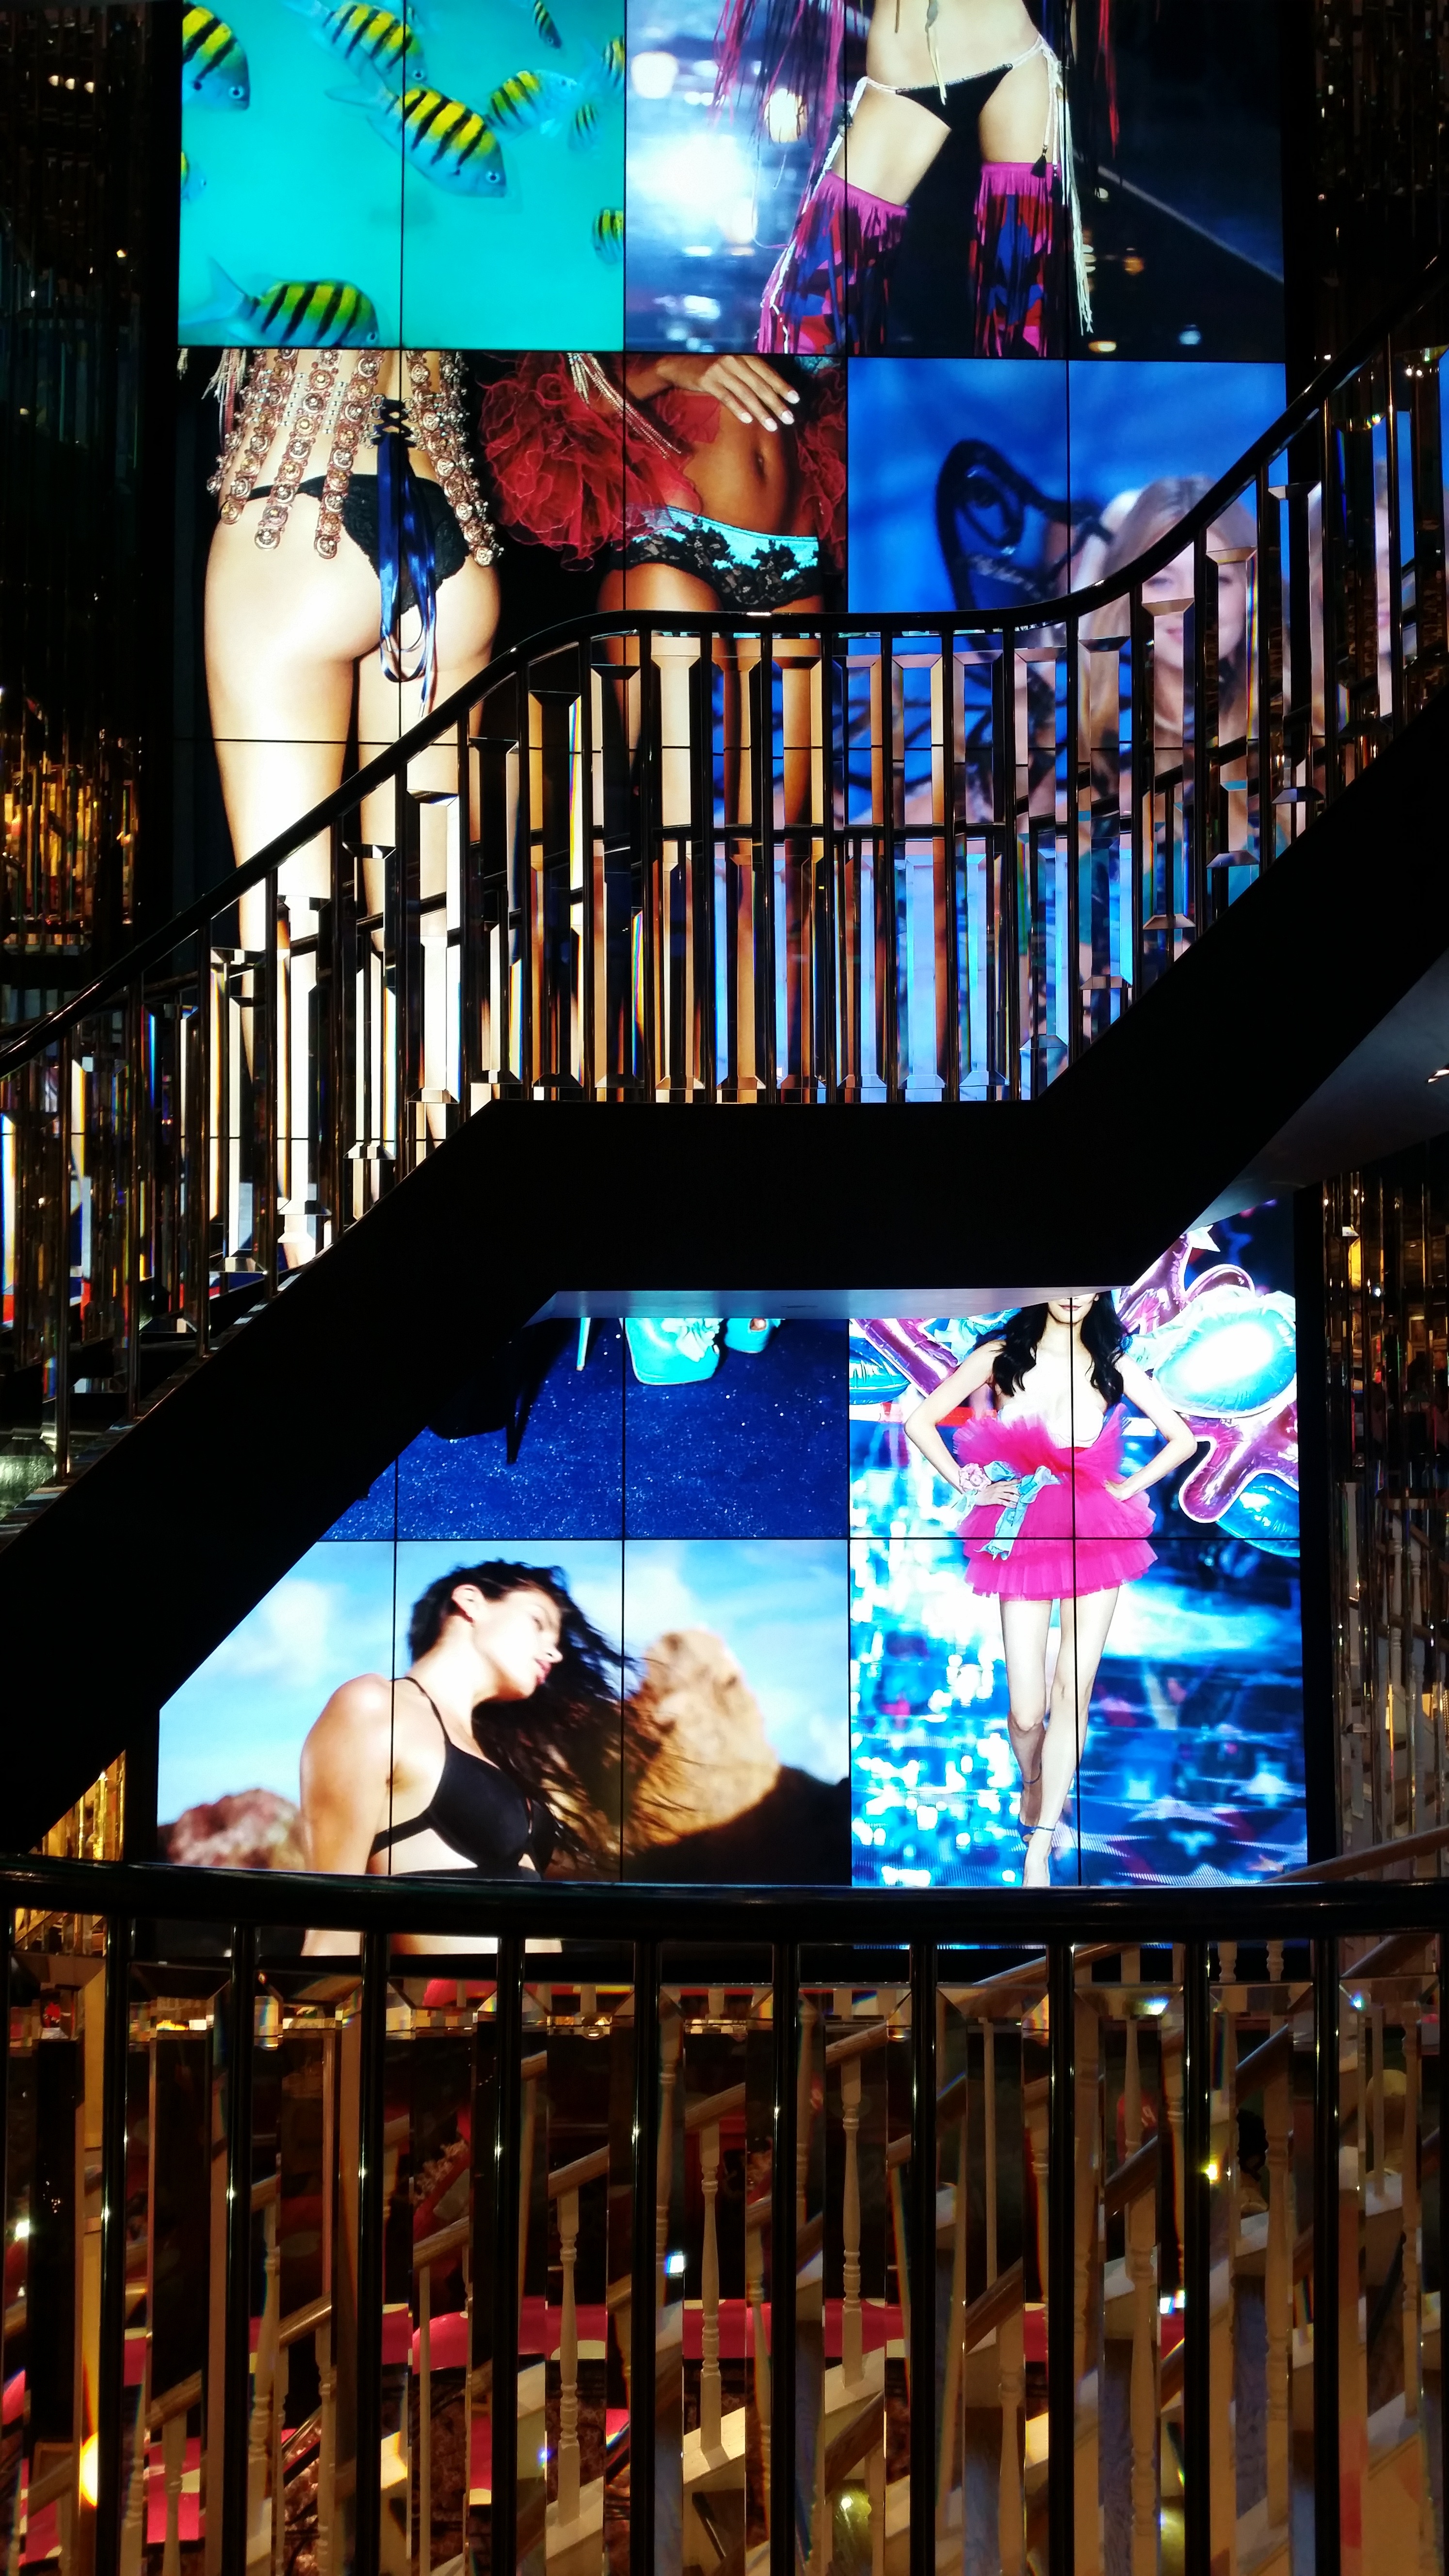
night, window, glass, bar, ladder, lights, highlights, victoria's secret